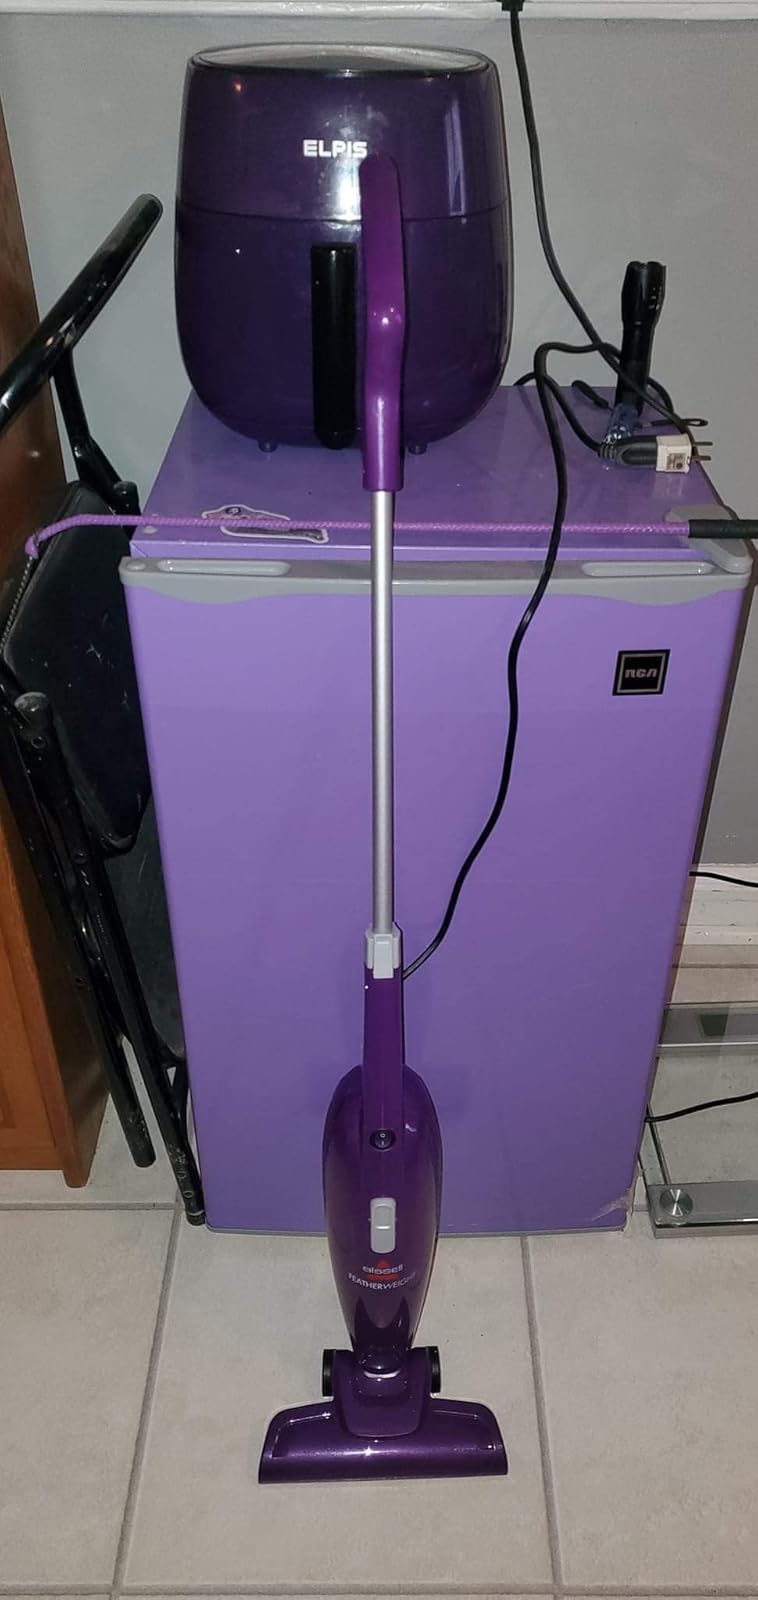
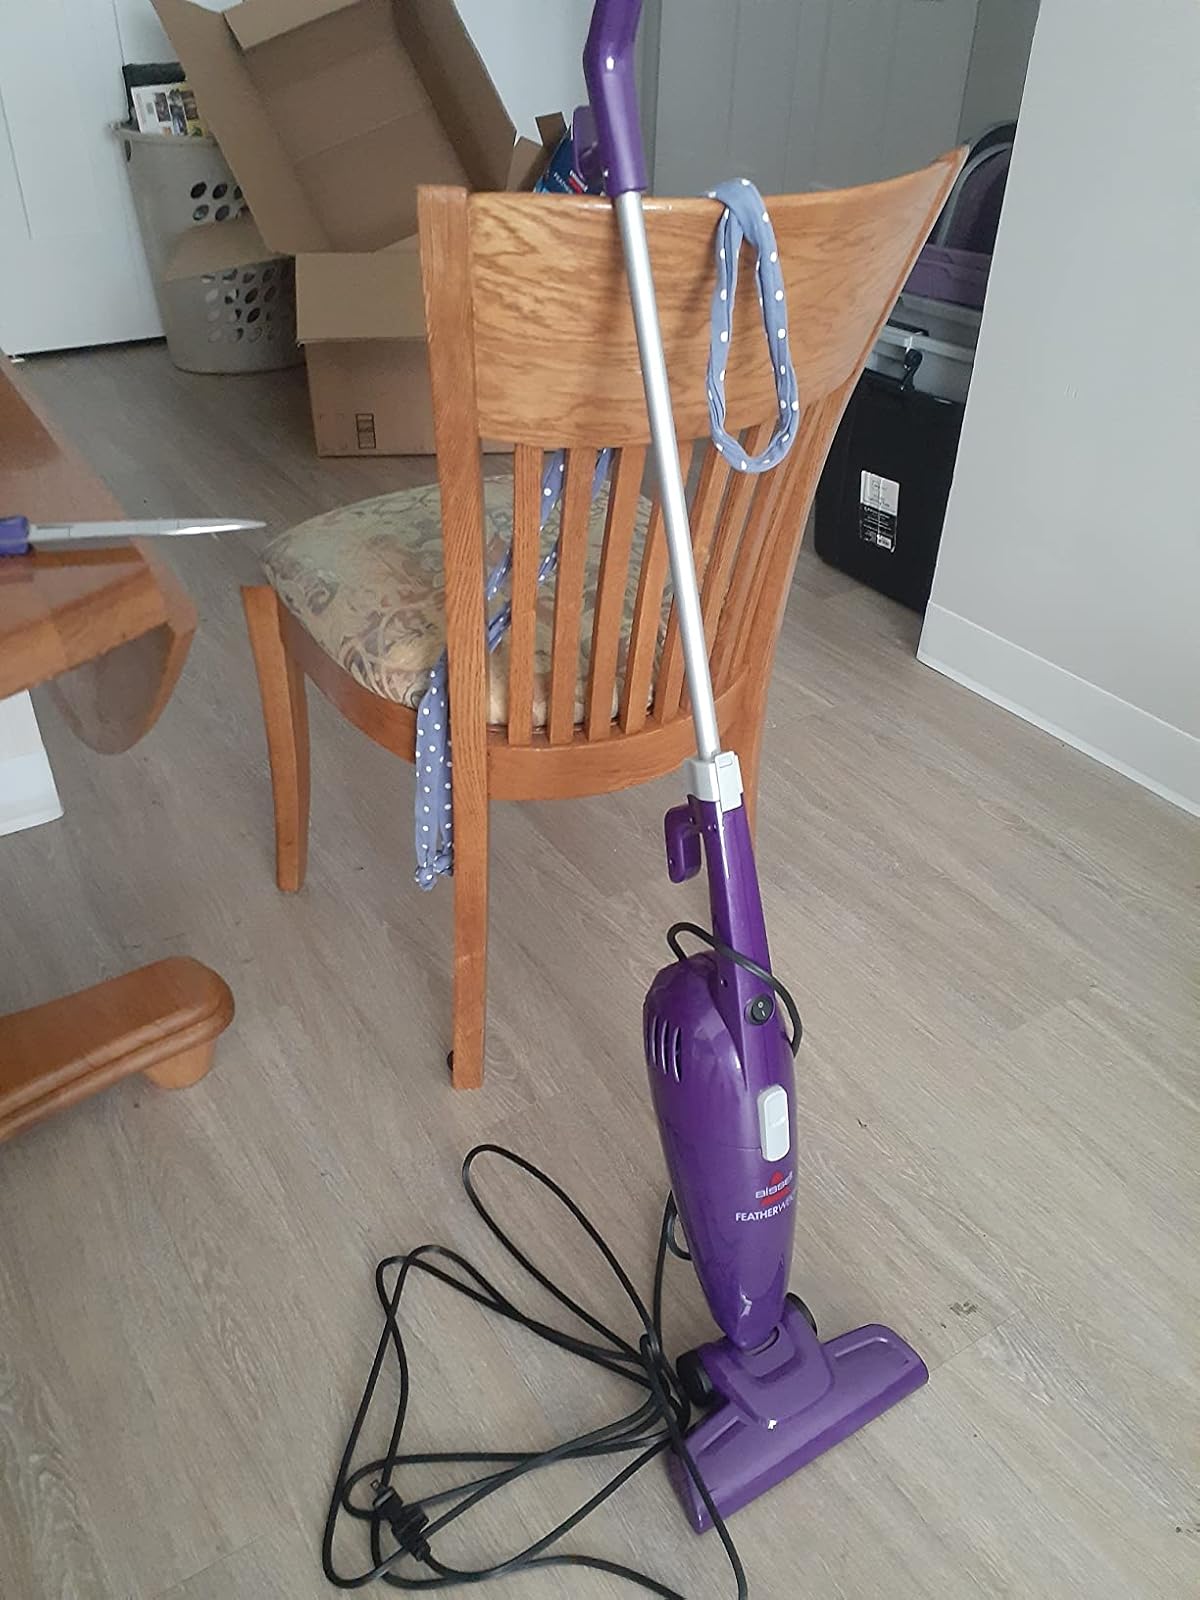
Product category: items_vacuum
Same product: yes